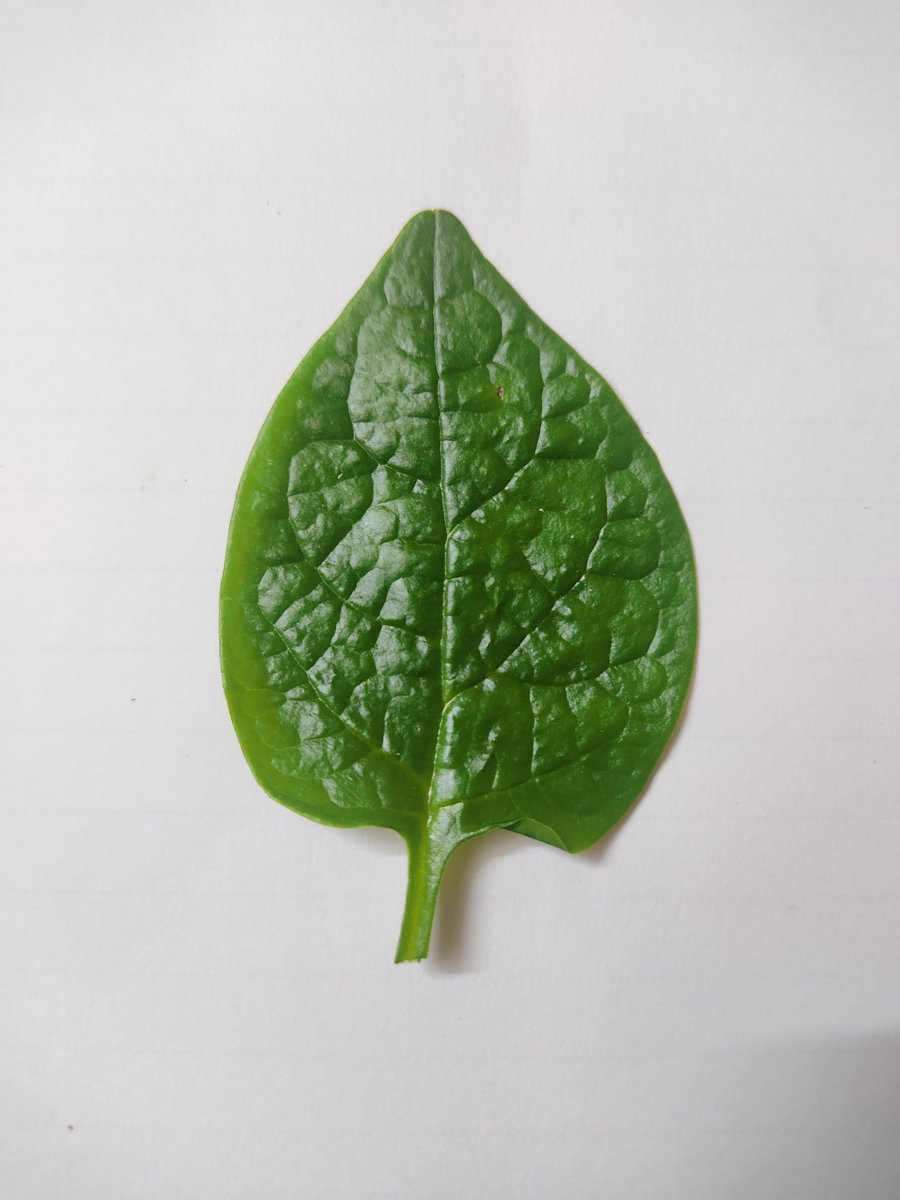
Label: Healthy-Leaf